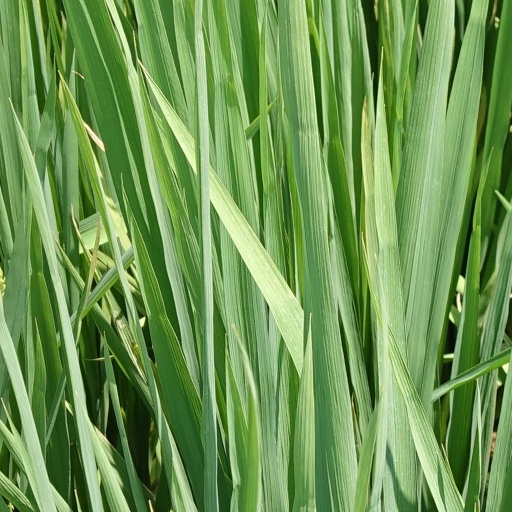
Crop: rice